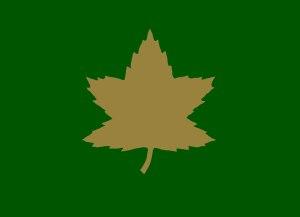
La 4ᵉ Division du Canada est une division de l'Armée canadienne responsable pour toutes les opérations terrestres dans la province de l'Ontario au Canada à partir de la frontière avec le Québec à l'est jusqu'à la région de Lakehead à l'ouest. Son quartier général est situé dans le manège militaire Lieutenant-colonel George Taylor Denison III à Toronto. De 1991 à 2013, elle était connue sous le nom de Secteur du Centre de la Force terrestre. La 4ᵉ Division actuelle reprend l'histoire de la 4ᵉ Division d'infanterie canadienne de la Première Guerre mondiale et de la 4ᵉ Division canadienne de la Seconde Guerre mondiale.